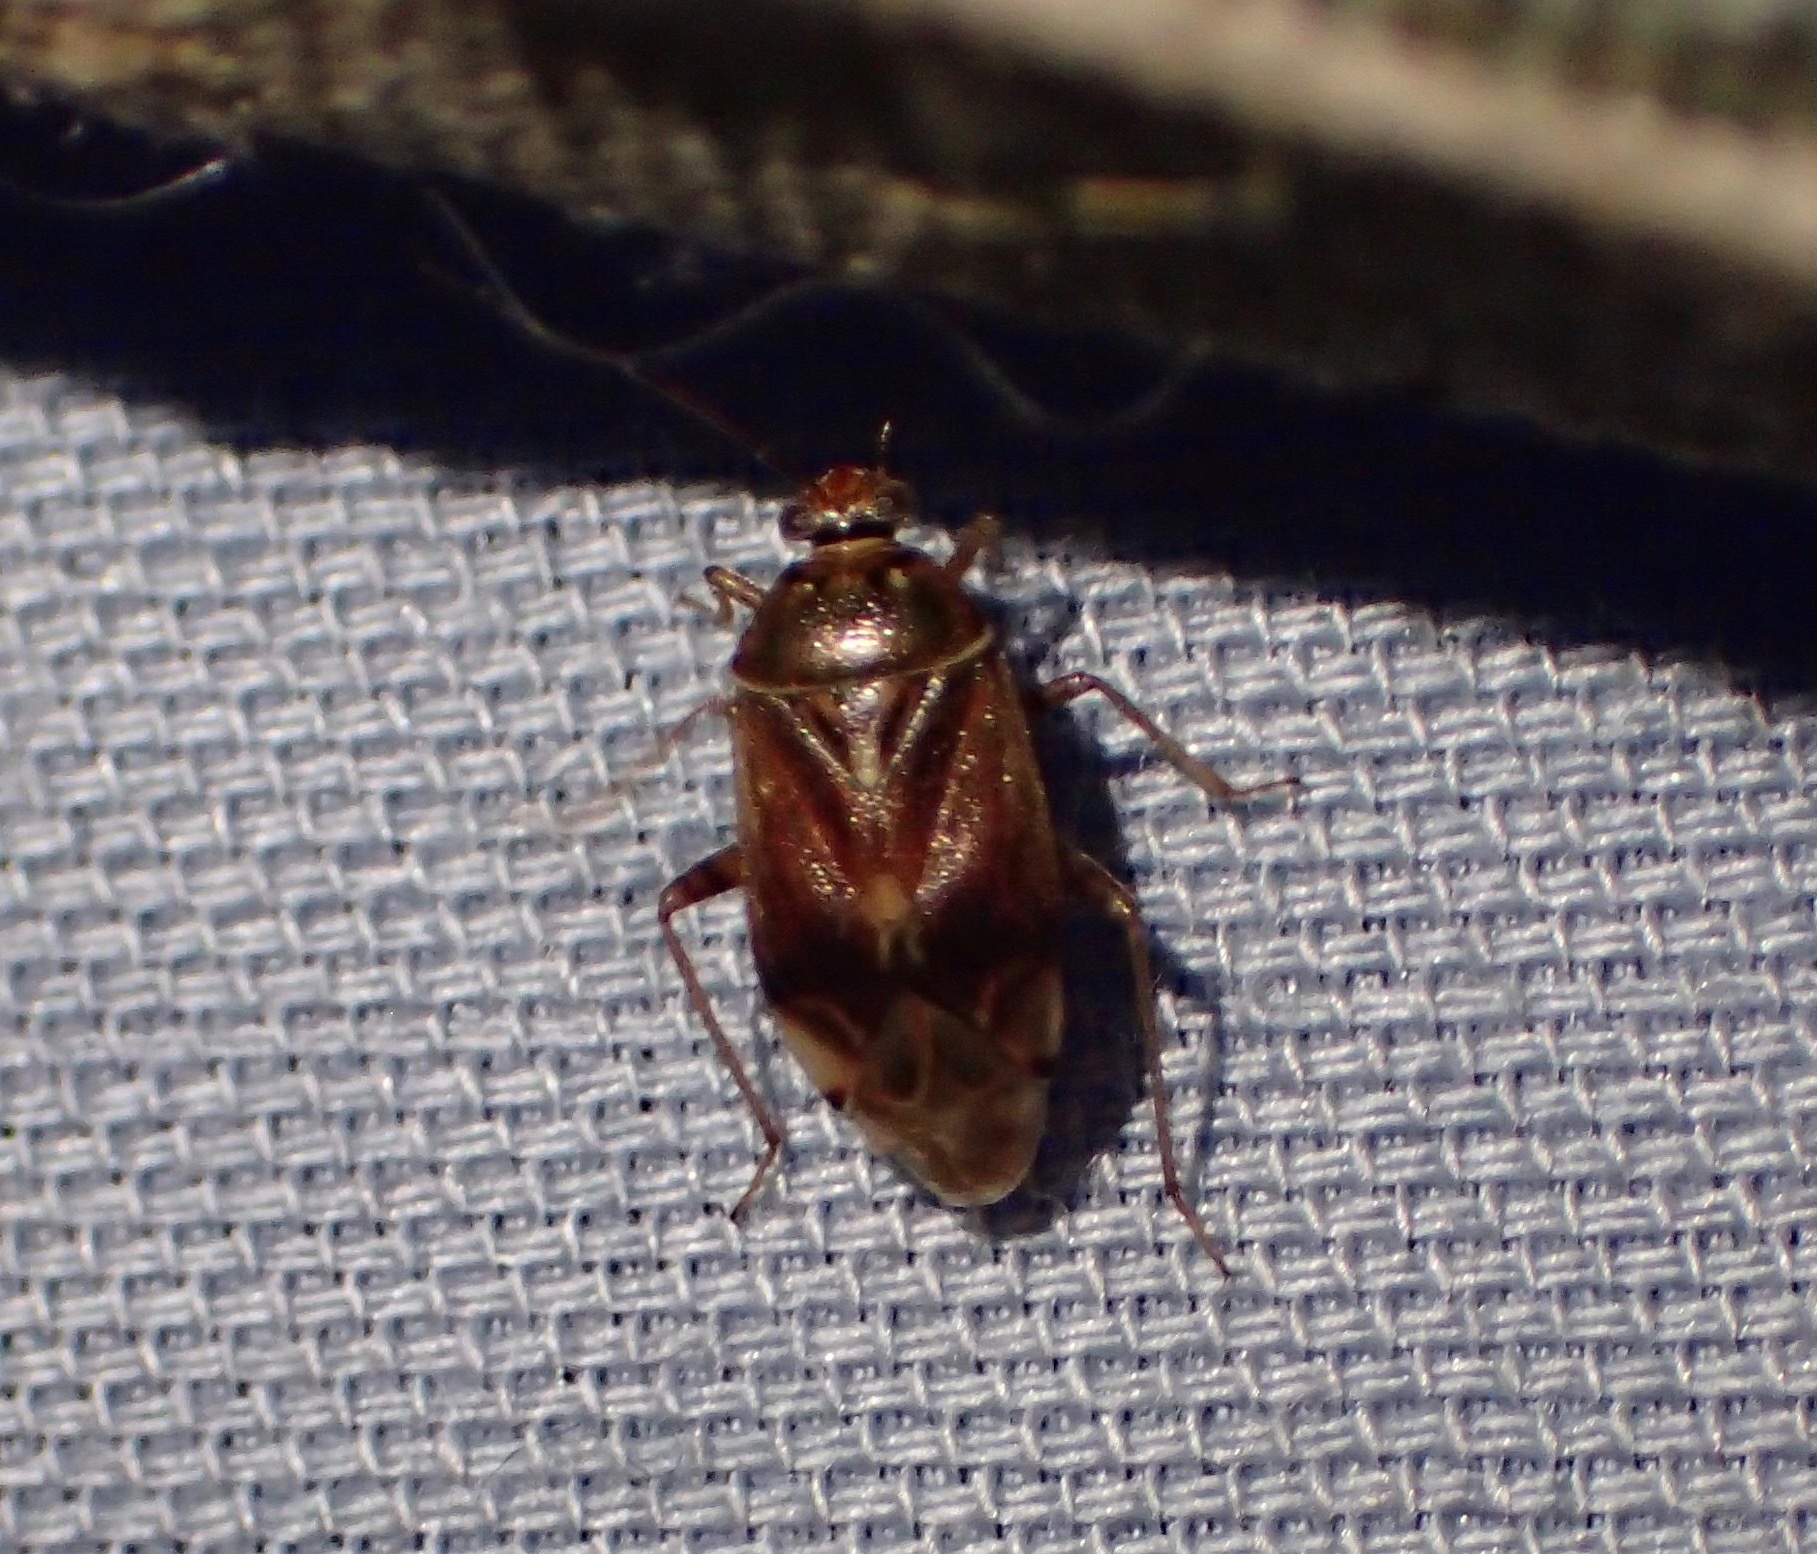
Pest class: lygus_bug